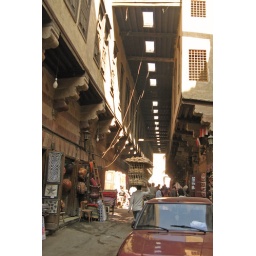
walking in Cairo, market area